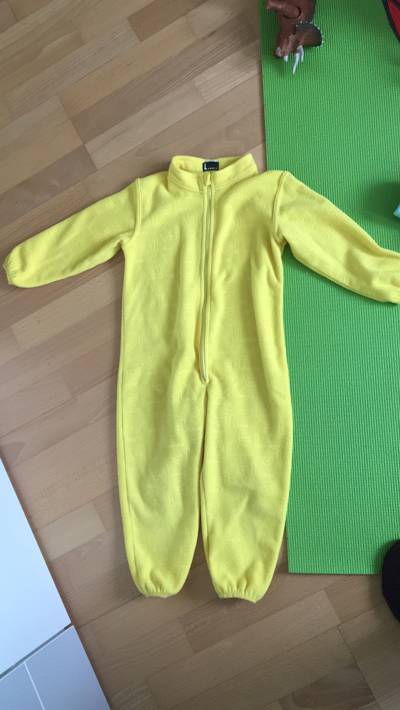
Waste category: clothes